Danny Welbeck

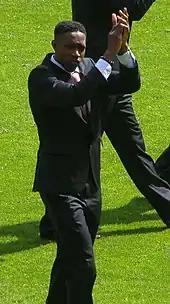
Welbeck with Sunderland in 2011

On 25 January 2010, Welbeck became Alex Ferguson's son Darren Ferguson's first signing as Preston North End manager since he took charge earlier in the month, signing on loan for the remainder of the 2009–10 season. As part of his recovery, he took part in a training session at Manchester United's training ground, but his knee swelled up again. The injury required surgery and Welbeck's loan was cut short on 16 March so that he could return to Manchester United for the operation.